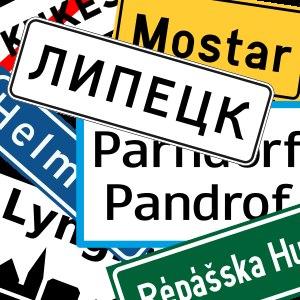
La toponymie est une discipline linguistique qui étudie les toponymes, c'est-à-dire les noms propres désignant un lieu. Elle se propose de rechercher leur ancienneté, leur signification, leur étymologie, leur évolution, leurs rapports avec la langue parlée actuellement ou avec des langues disparues. Avec l'anthroponymie, elle est l'une des deux branches principales de l'onomastique, elle-même branche de la linguistique.